Old Town Hall (Prague)

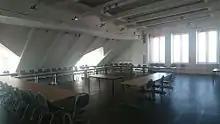
Interior of the Hall of Architects

The spacious entrance hall was established during reconstruction at the end of the 15th century. The Late Gothic vault adds to the impression of spaciousness of the entrance hall. There are two large mosaics on the lateral walls, created by Czech architect Vojtěch Ignác Ullmann according to designs by Mikoláš Aleš (1936–1939). The mosaic on the western wall uses themes taken from national mythology, showing Princess Libuše foretelling the glory of Prague. On the opposite wall is an allegory entitled "Slavdom's Homage to Prague". The ornaments of the vault contain coats of arms and symbolic depictions of great events from the nation's history. Modern renovations of the second entrance hall have modified the old architecture. There is a bronze statue by the Czech sculptor Josef Václav Myslbek, completed in 1885, depicting the legendary bard Lumír accompanied by the allegorical figure of Song.